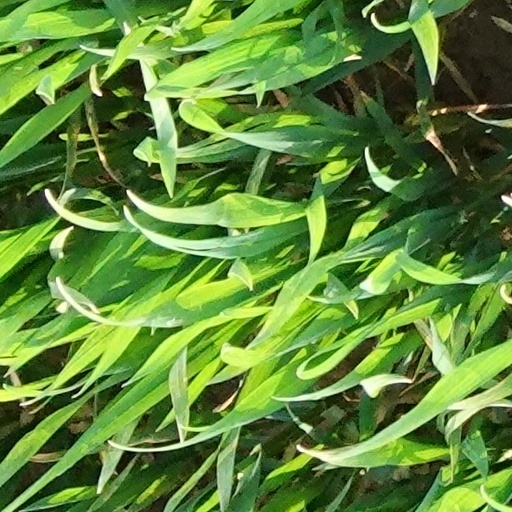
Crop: wheat